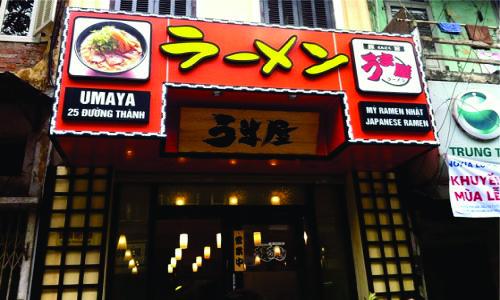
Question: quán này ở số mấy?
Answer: quán ở số 25